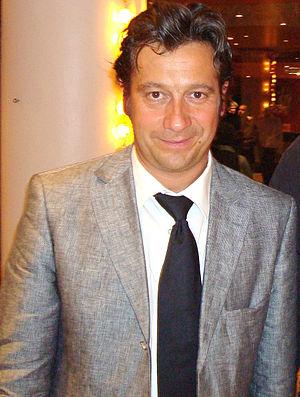
Laurent Gerra est un imitateur, humoriste, acteur et scénariste français, né le 29 décembre 1967 à Bourg-en-Bresse. Il s'est rendu célèbre par ses imitations ironiques de personnalités politiques et de célébrités du monde du spectacle et des médias.
Fromage de Clon est une marque commerciale déposée créée en 2004 par la Société Coopérative Agricole de Fromagerie de Drom exploitée pour identifier un fromage au lait cru français agrémenté de safran. Il est fabriqué dans la fruitière des coopérateurs dans le département de l'Ain.
Lucky Luke est une série de bande dessinée belge de western humoristique créée par le dessinateur belge Morris dans l'Almanach 1947, un hors-série du journal Spirou publié en 1946. Morris est aidé, à partir de la neuvième histoire, par plusieurs scénaristes, dont le plus fameux est René Goscinny. Depuis la mort de Morris en 2001, le dessin est assuré par Achdé.